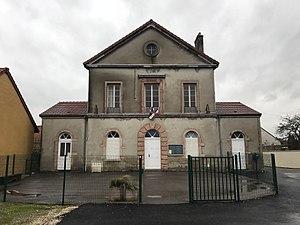
Billey (Côte-d'Or) en janvier 2018.
Billey est une commune française située dans le canton d'Auxonne du département de la Côte-d'Or en région Bourgogne-Franche-Comté.